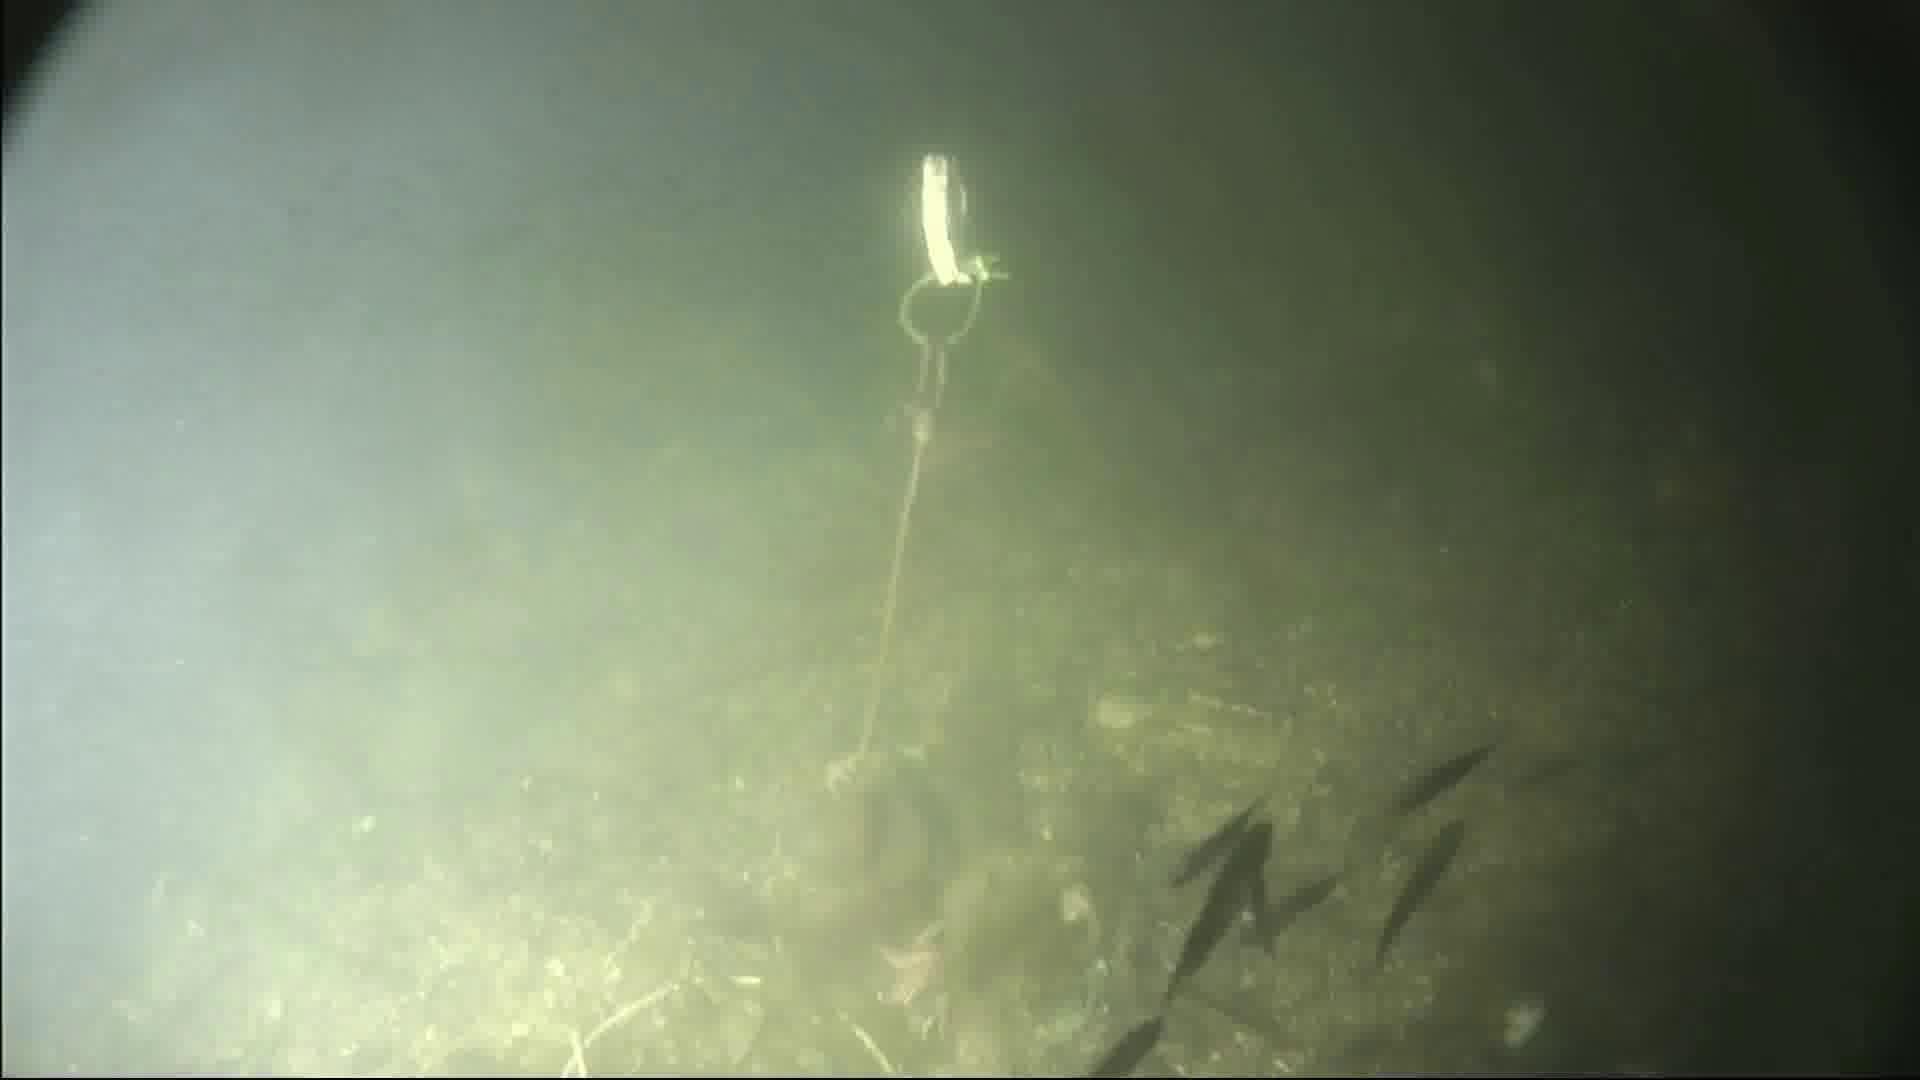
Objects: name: starfish
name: small_fish
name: crab